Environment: real
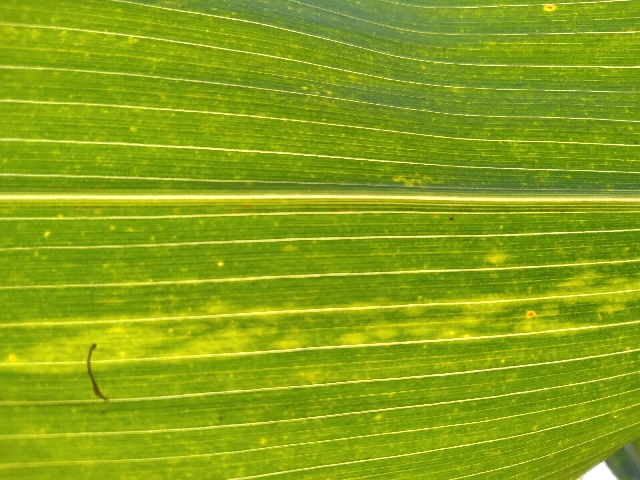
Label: lethal_necrosis